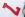
Number: 7